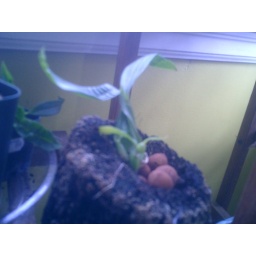
My octopus-like orchid, growing in a round of tree fern bark.